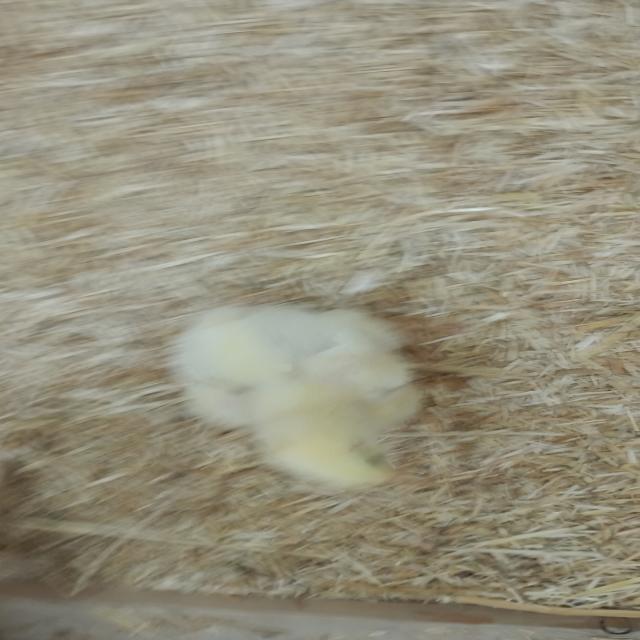
Weight: 190 g